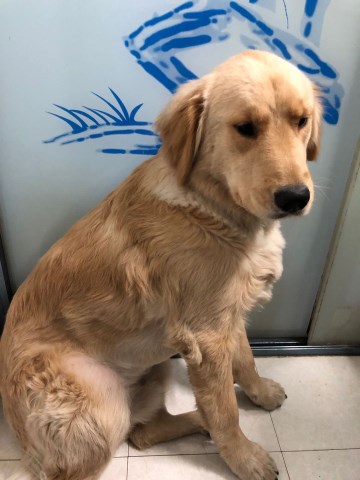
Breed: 5355-n000126-golden_retriever